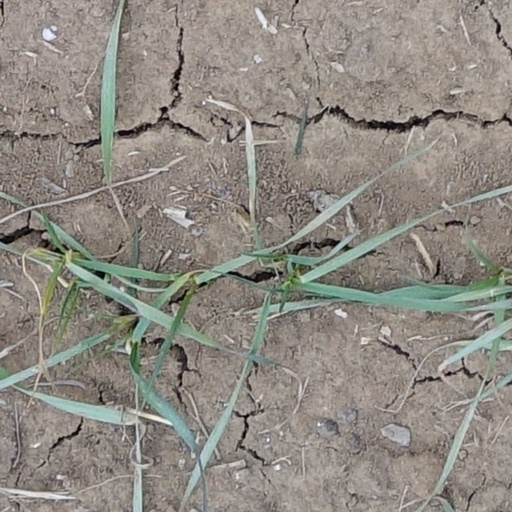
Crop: wheat